Sceptre of the Dragon

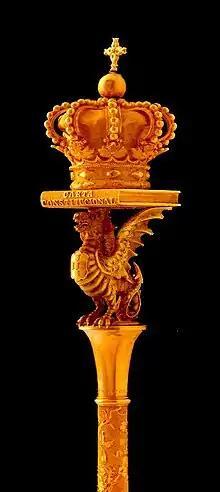
The Sceptre of the Dragon.

The Sceptre of the Dragon (properly a wyvern, in Portuguese serpe alada), also known as the Sceptre of the Crown and Constitution (Portuguese: Ceptro do Dragão; Ceptro da Coroa e da Carta Constitucional), is a piece of the Portuguese Crown Jewels, originally created for the acclamation of Queen Maria II.